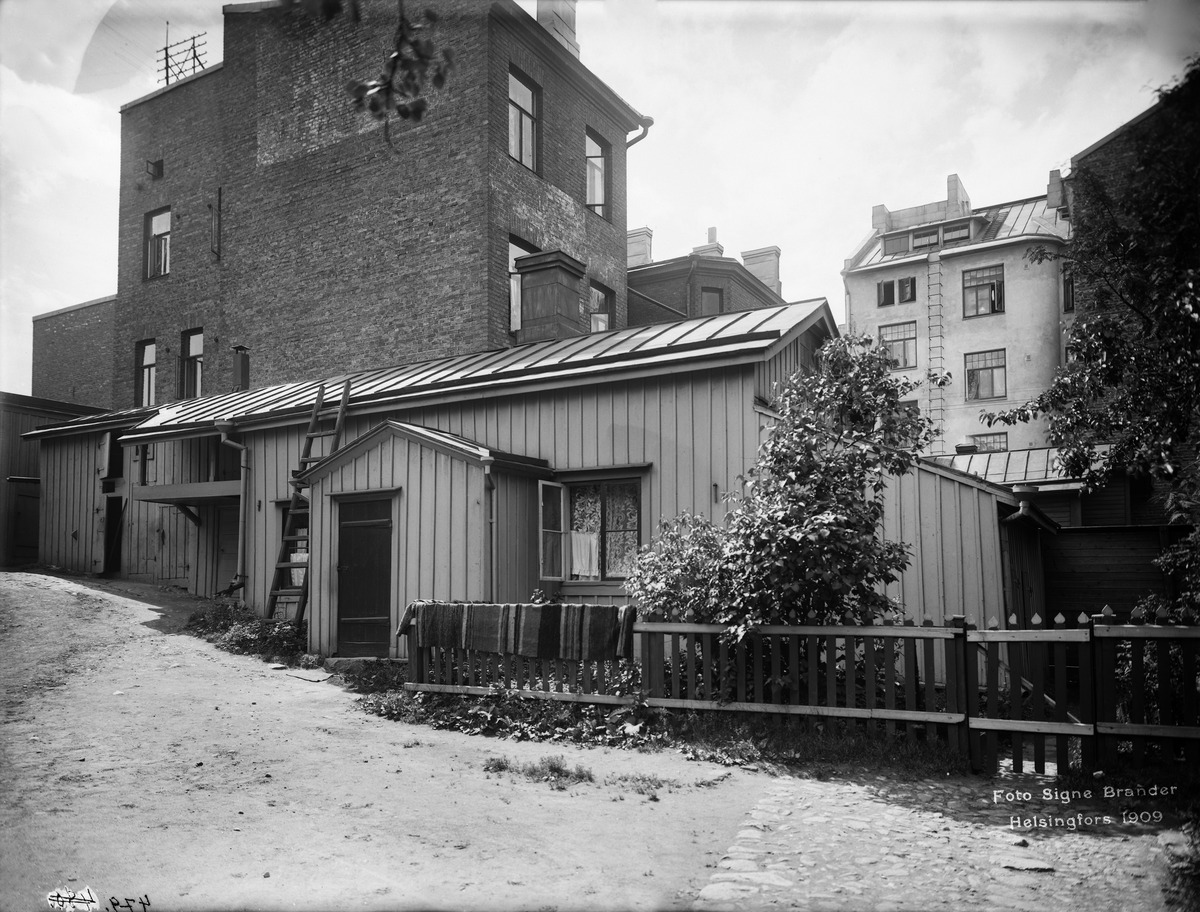
Iso Roobertinkatu 40
sisällön kuvaus: Iso Roobertinkatu 40. Piha. mustavalkoinen
Kuvaaja: Brander, Signe, valokuvaaja
Ajankohta: kuvausaika 1909
Paikka: Suomi, Uusimaa, Helsinki, Punavuori Helsinki, Iso Roobertinkatu 36
Aiheet: puurakennukset, pihat